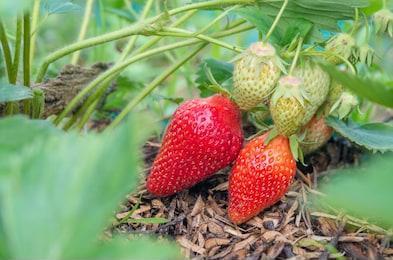
Label: Strawberry